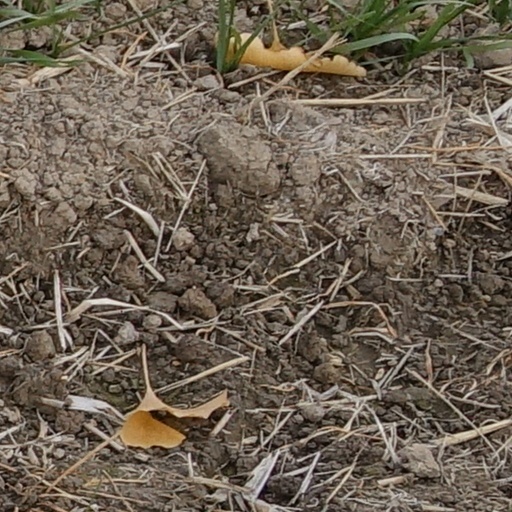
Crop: wheat